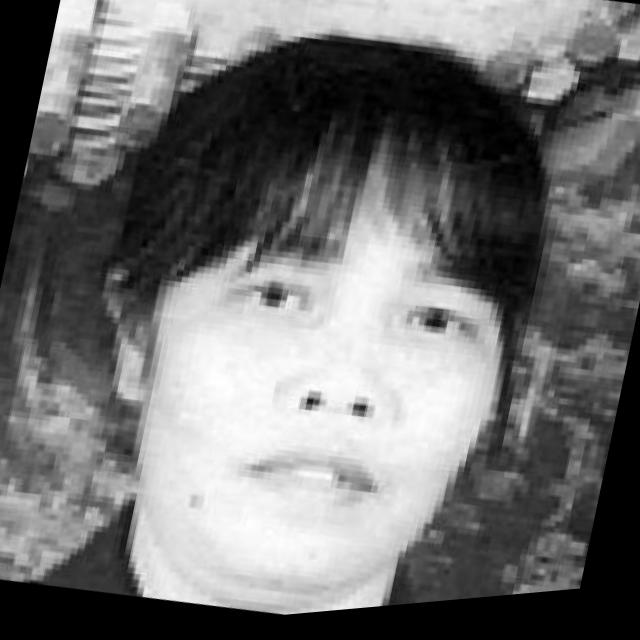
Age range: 45-64